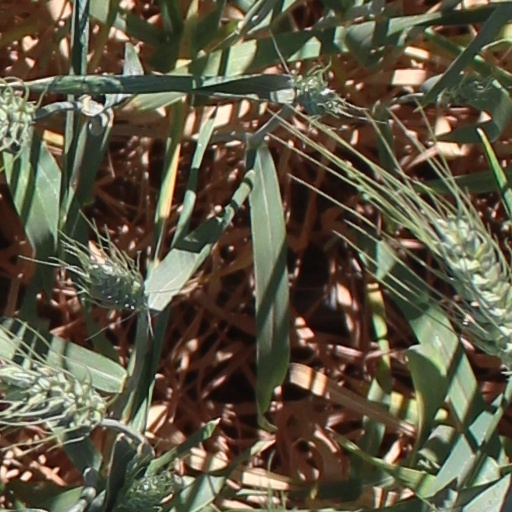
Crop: wheat